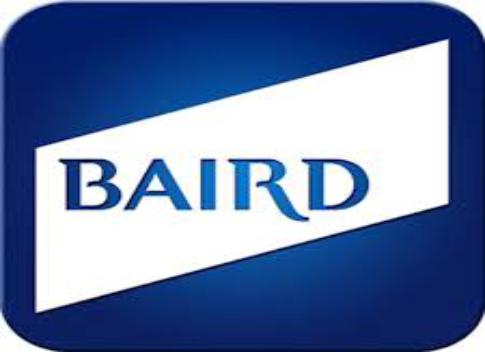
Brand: baird
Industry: Others